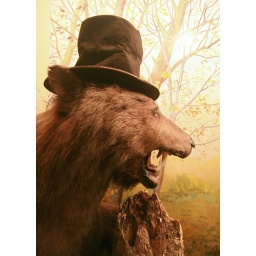
bear in top hat